USS Ingraham (DD-694)

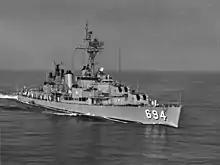
"Ingraham" underway in June 1962.

Following the armistice that ended the Korean War, "Ingraham" operated on security patrol before returning to Norfolk on 27 October 1953. During 1954 she operated on antisubmarine hunter-killer operations, cruised to South America, and participated in North Atlantic Treaty Organization (NATO) exercises out of Northern Ireland. She resumed training operations following overhaul in June 1955 and steamed on a summer training cruise to the Scandinavian countries, returning to Norfolk on 6 September 1955.